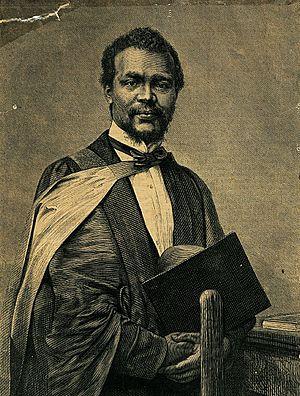
Christopher James Davis est né dans l'île de la Barbade en 1842, et est décédé le 27 novembre 1870 à Noyers-Pont-Maugis. Médecin à Sedan pendant le siège de cette ville par les troupes prussiennes, il meurt de maladie contractée dans son action humanitaire. Son engagement au service des victimes d'un conflit dont il n'était lui-même en rien partie prenante, préfigure les actions des volontaires au sein d'organisations internationales humanitaires, organisations qui commençaient à apparaître à l'époque.